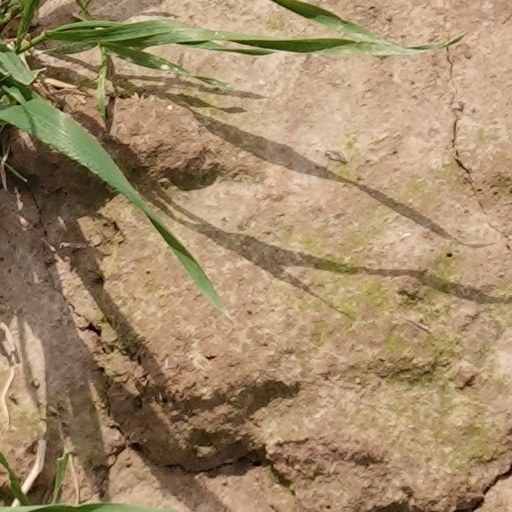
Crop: wheat